Enemies and Allies

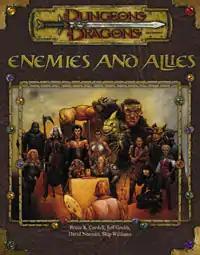
"Enemies and Allies" book cover

Enemies and Allies is an accessory for the 3rd edition of the "Dungeons & Dragons" fantasy role-playing game.